Miodrag Perišić (basketball)

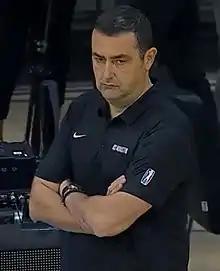
Perišić in 2022

Miodrag Perišić (born 28 August 1972) is a Serbian professional basketball coach, who currently serves as the head coach of Shabab Al Ahli Club (basketball) in the UAE National Basketball League and West Asia Super League, and head coach of Lebanon national team.